Brisbane central business district

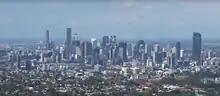
Skyline of the central business district from Mount Coot-tha 2017.

Wharf Street Baptist Church opened at 38 Wharf Street (corner of Adelaide Street) on 6 February 1859. It was the first Baptist church to be built in Queensland, the Brisbane congregation having previously met in a range of public buildings since forming in 1855. It was designed in the Early Italianate style and was built by Andrew Petrie. The church was and could accommodate 250 people. The cost was £2000 for the land and building, but part of the cost was covered by donations, e.g. Thomas Blacket Stephens partially donated the land. In 1881, the church was enlarged, but the need for further growth resulted in a decision to build a new church, the City Tabernacle in Wickham Terrace. The Wharf Street church was sold, holding its last service on 5 October 1890 with the tabernacle being dedicated on 9 October 1890. The building is no longer extant. On Tuesday 25 May 2021, a Baptist Historic plaque was placed at the site to commemorate the church.